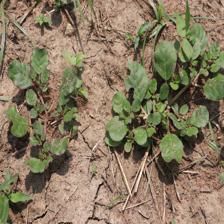
Label: BroadLeafWeed